Siegburg–Olpe railway

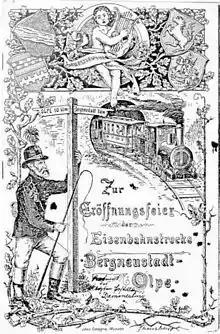
Title page of the "Festschrift" for the opening ceremony of the Bergneustadt – Olpe section

The first documented written discussions on a railway through the Oberbergische district date back to 1861. At that time, manufacturers founded a committee that planned a railway connection between Cologne and Kassel. This was originally intended to be a main line. This project did not materialise because the Bergisch-Märkische Railway Company ("Bergisch-Märkische Eisenbahn-Gesellschaft") preferred a more northerly lines via Hagen and because of the problem of financing it—a main line would have cost 30 million gold marks. For comparison, the section from Bergneustadt to Olpe was priced at 3,367,000 marks in its building permit.